Ahsan Manzil

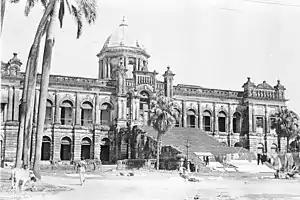
Ahsan Manzil in 1965

During the Mughal era, Sheikh Enayetullah, the then Zamindar of the Jalalpur Pargana (Faridpur-Barisal), had a garden house on this property and later added a palace, which he called "Rang Mahal". He was buried on the northeast corner of the palace yard (the gravesite was ruined in early 1900s). Around 1740, his son, Sheikh Matiullah, sold the property to French traders, who erected a trading house beside the property. On 22 June 1757, the French left the trading house and in 1785, transferred the property to a French tradesman named Champigni, and retaken it at 1801. After the 1814 Treaty of Paris, they claimed all their left properties at Dhaka, and in 1827 the property was again returned to the French. Eventually, they decided to sell all their properties in Dhaka. In 1830, Khwaja Alimullah purchased the property from them. Alimullah renovated the property, turning the trading house into a residence and adding a stable and a family mosque. After his death, his son Khwaja Abdul Ghani named the property Ahsan Manzil after his son, Khwaja Ahsanullah. He hired Martin and Company, a European construction and engineering firm, to make a master plan for their residence. The palace was constructed during 1859–1872. The old building was renamed Andar Mahal and the new building, Rangmahal.